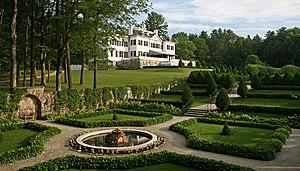
Edith Wharton, née Edith Newbold Jones le 24 janvier 1862 à New York et morte le 11 août 1937 à Saint-Brice-sous-Forêt, est une romancière, nouvelliste, poétesse et essayiste américaine. Première femme à obtenir le Prix Pulitzer du roman, Edith Wharton a laissé au moins trois romans majeurs : Chez les heureux du monde, Les Beaux Mariages et Le Temps de l'innocence, ainsi que des nouvelles remarquables, et l'inclassable Ethan Frome que certains considèrent comme son chef-d'œuvre.